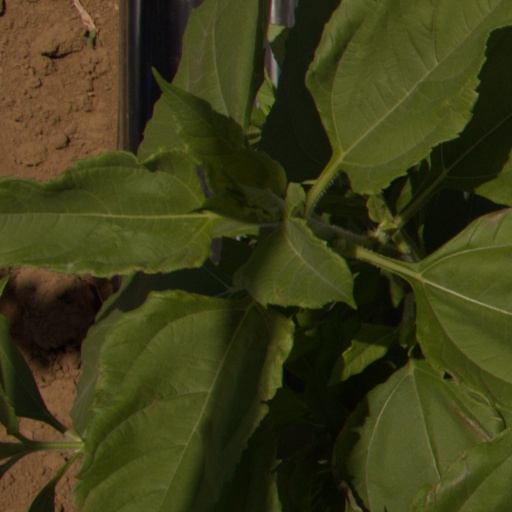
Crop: Jerusalem artichoke